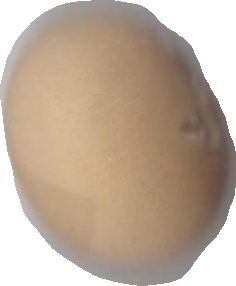
Variety: Anjasmoro